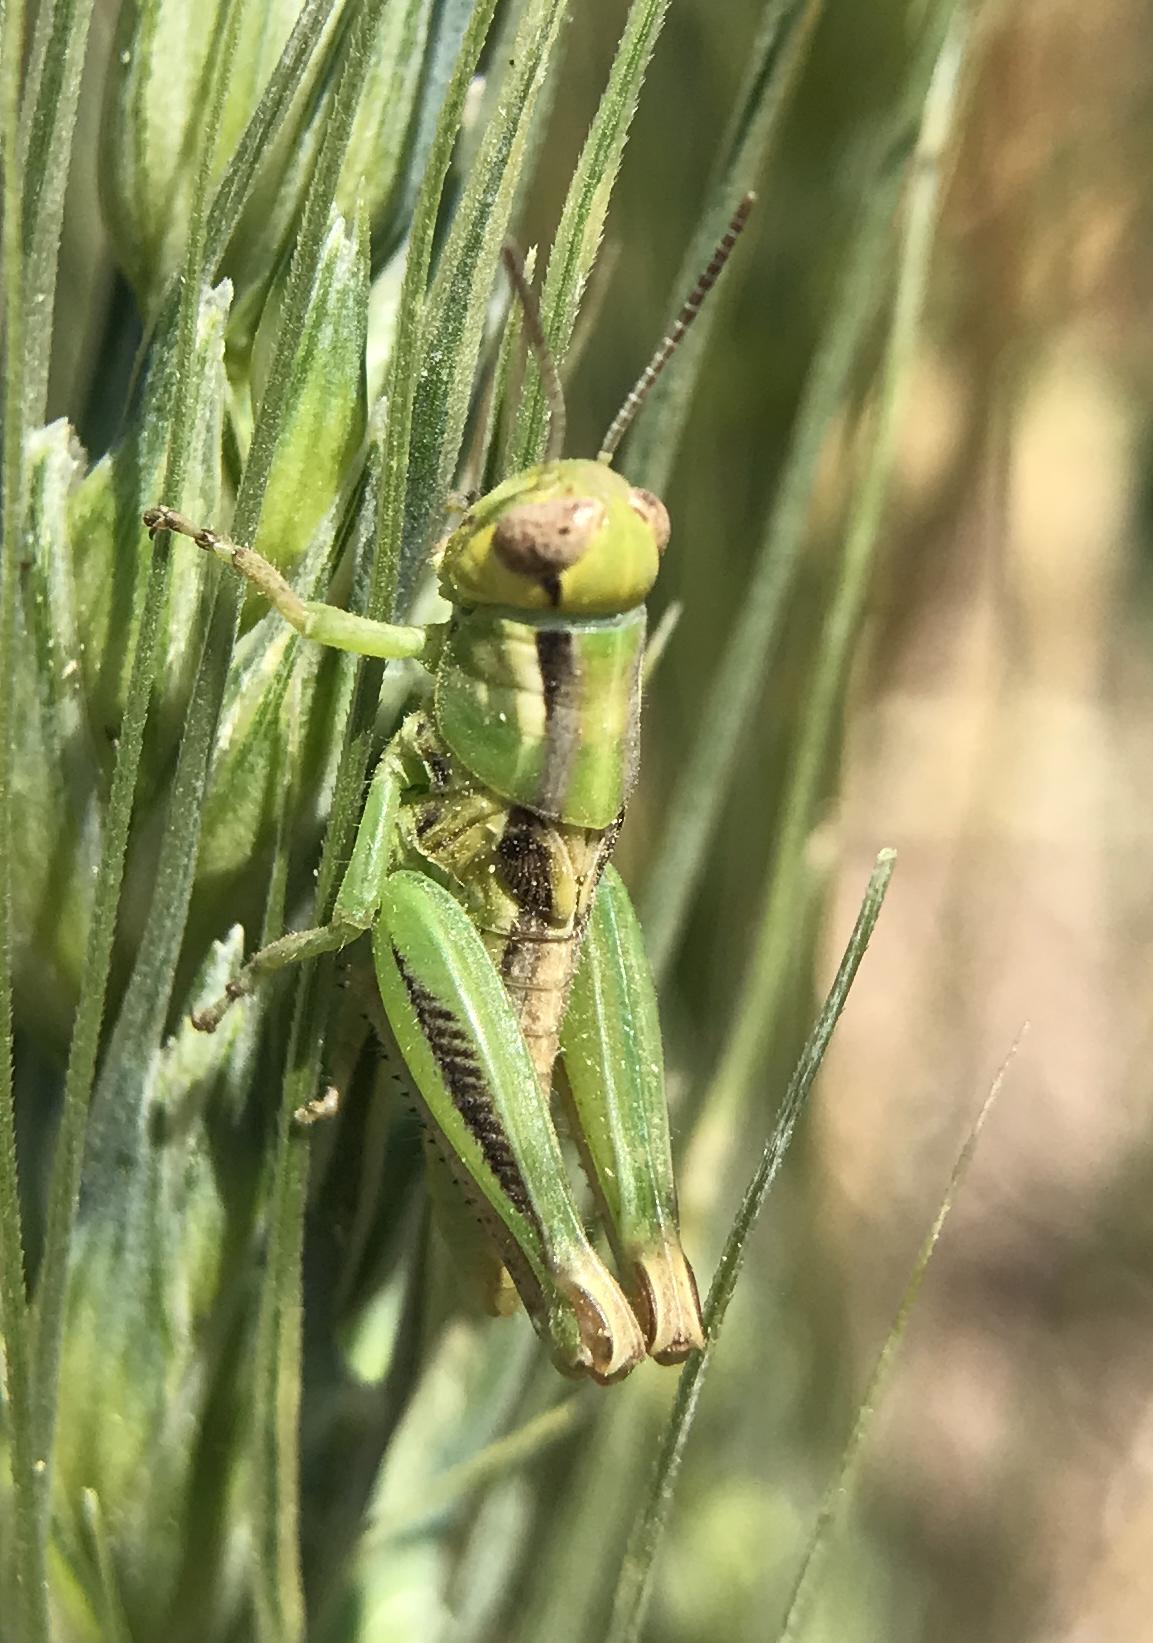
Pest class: occasional_pest